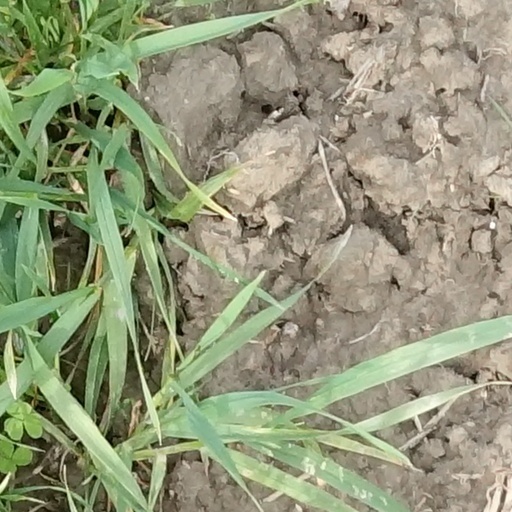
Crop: wheat